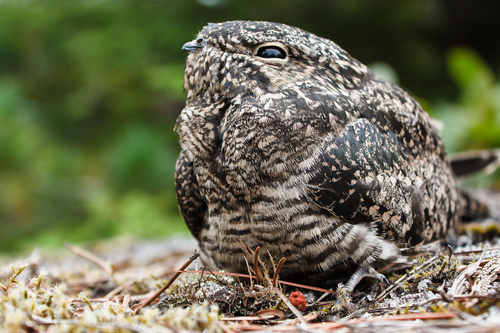
a tiny black and white flecked bird, with little head, and miniscule bill.
this bird has black and white speckles covering its entire body along with a white eyering and black eyes.
this bird is brown with black throughout and has a very short beak.
this small feathery bird has brown and white streaks over its' entire body,with a very tiny beak.
this small bird has brown and black covering the wingspan, head, and entire body with black eyes and a small, black beak.
this bird is black with tan spots, very short beek and legs
this is a large white and black spotted bird with a tiny bill.
this bird has wings that are grey and has a short bill
this small bird has a really fat belly and is colored brown and tan.
a bird with a black and brown belly and breast and the bill is is short and pointed
Species: Nighthawk